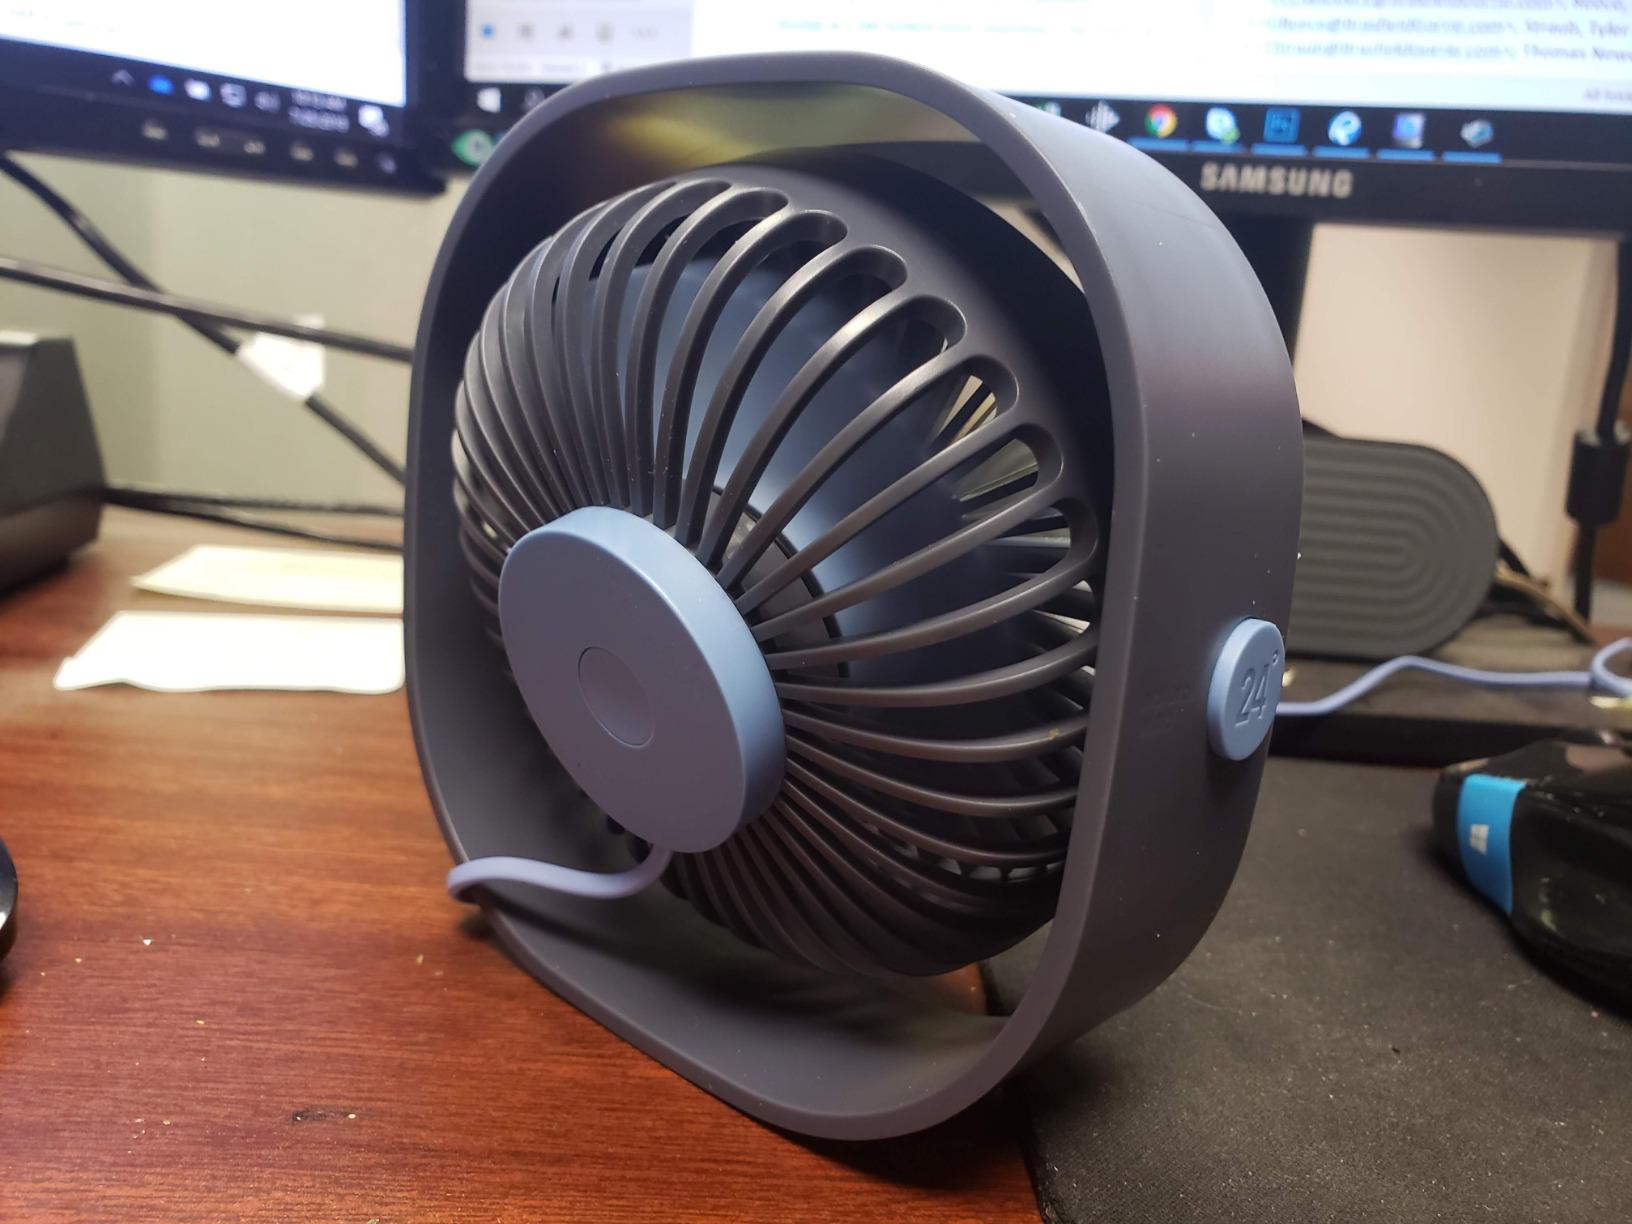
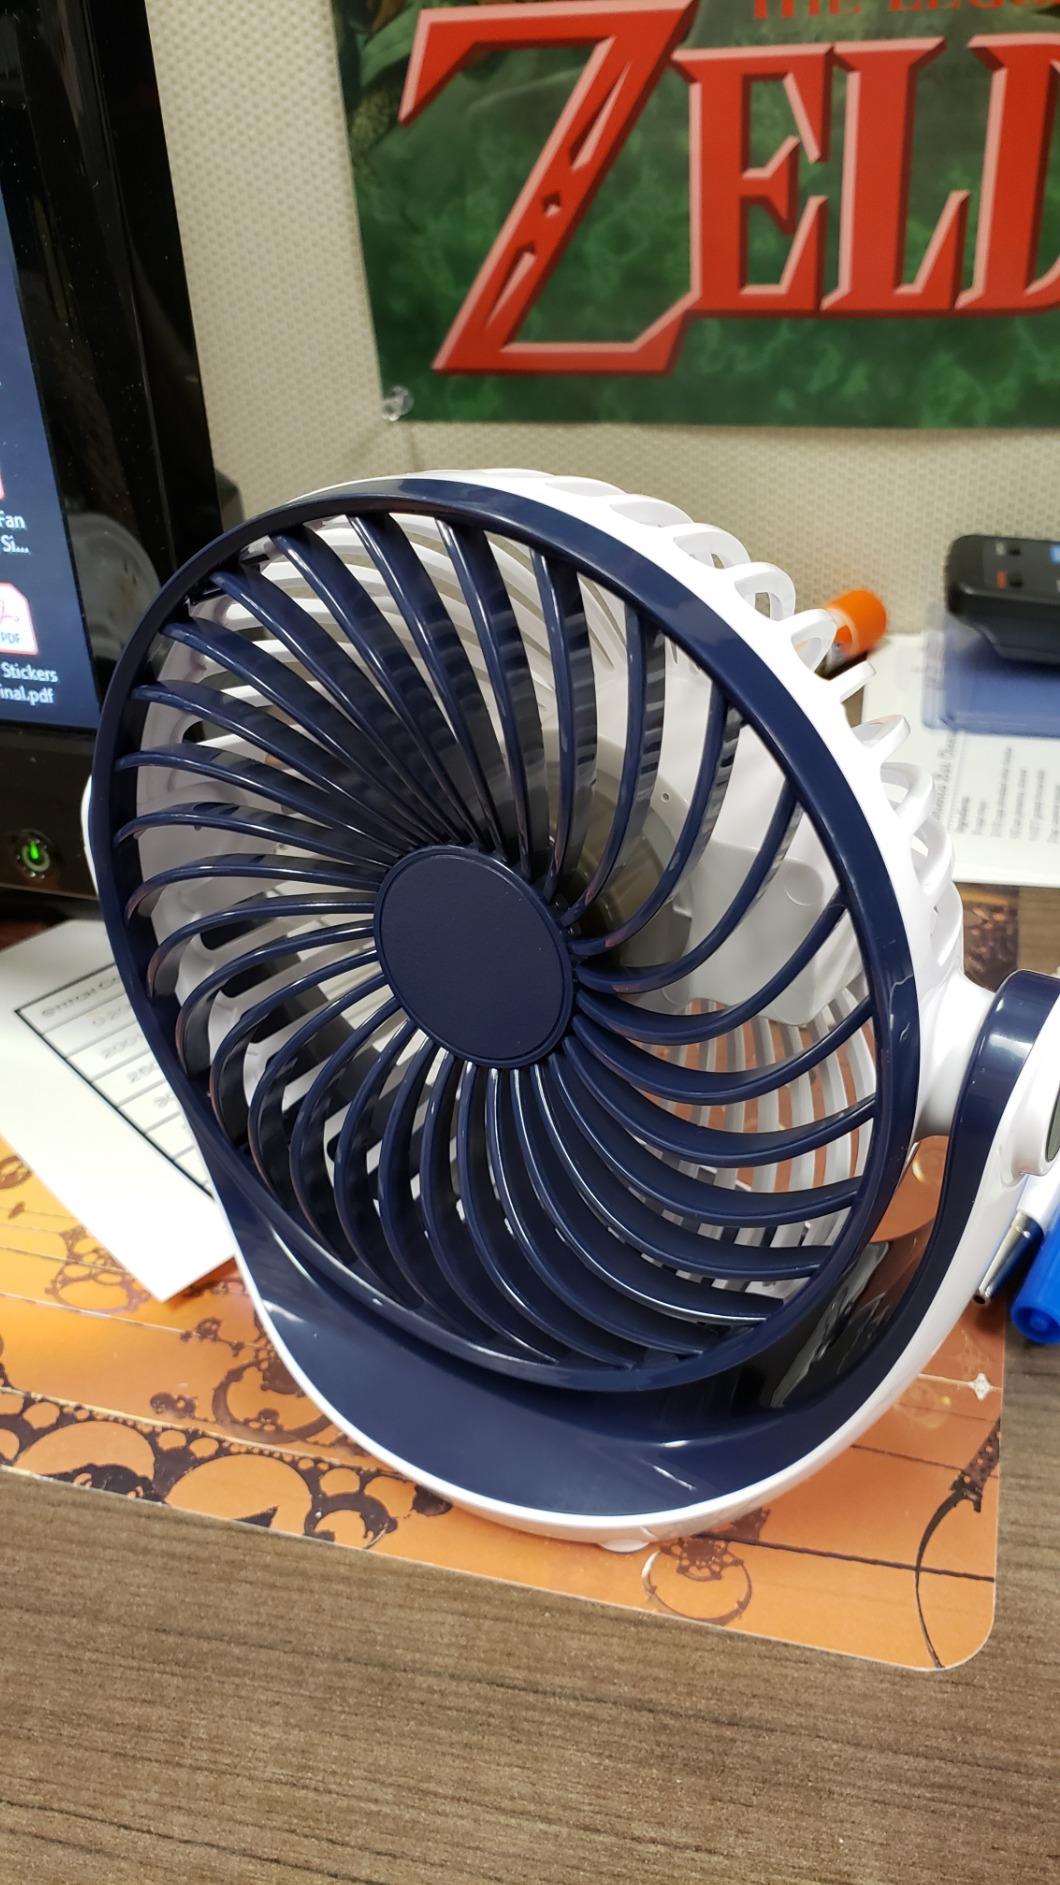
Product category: fan
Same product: no